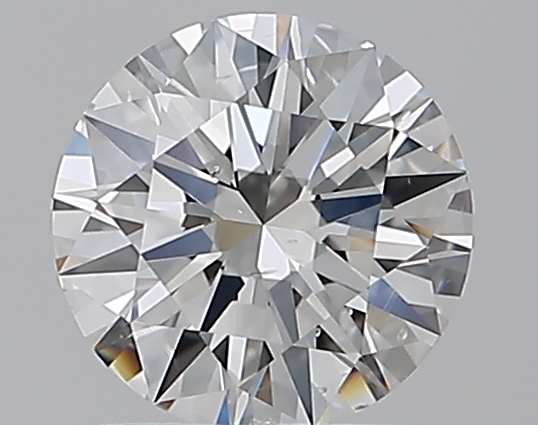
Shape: round
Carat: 1.01
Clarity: SI1
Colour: H
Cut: EX
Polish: EX
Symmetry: EX
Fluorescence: N
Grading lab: GIA
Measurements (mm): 6.54 x 6.56 x 3.91